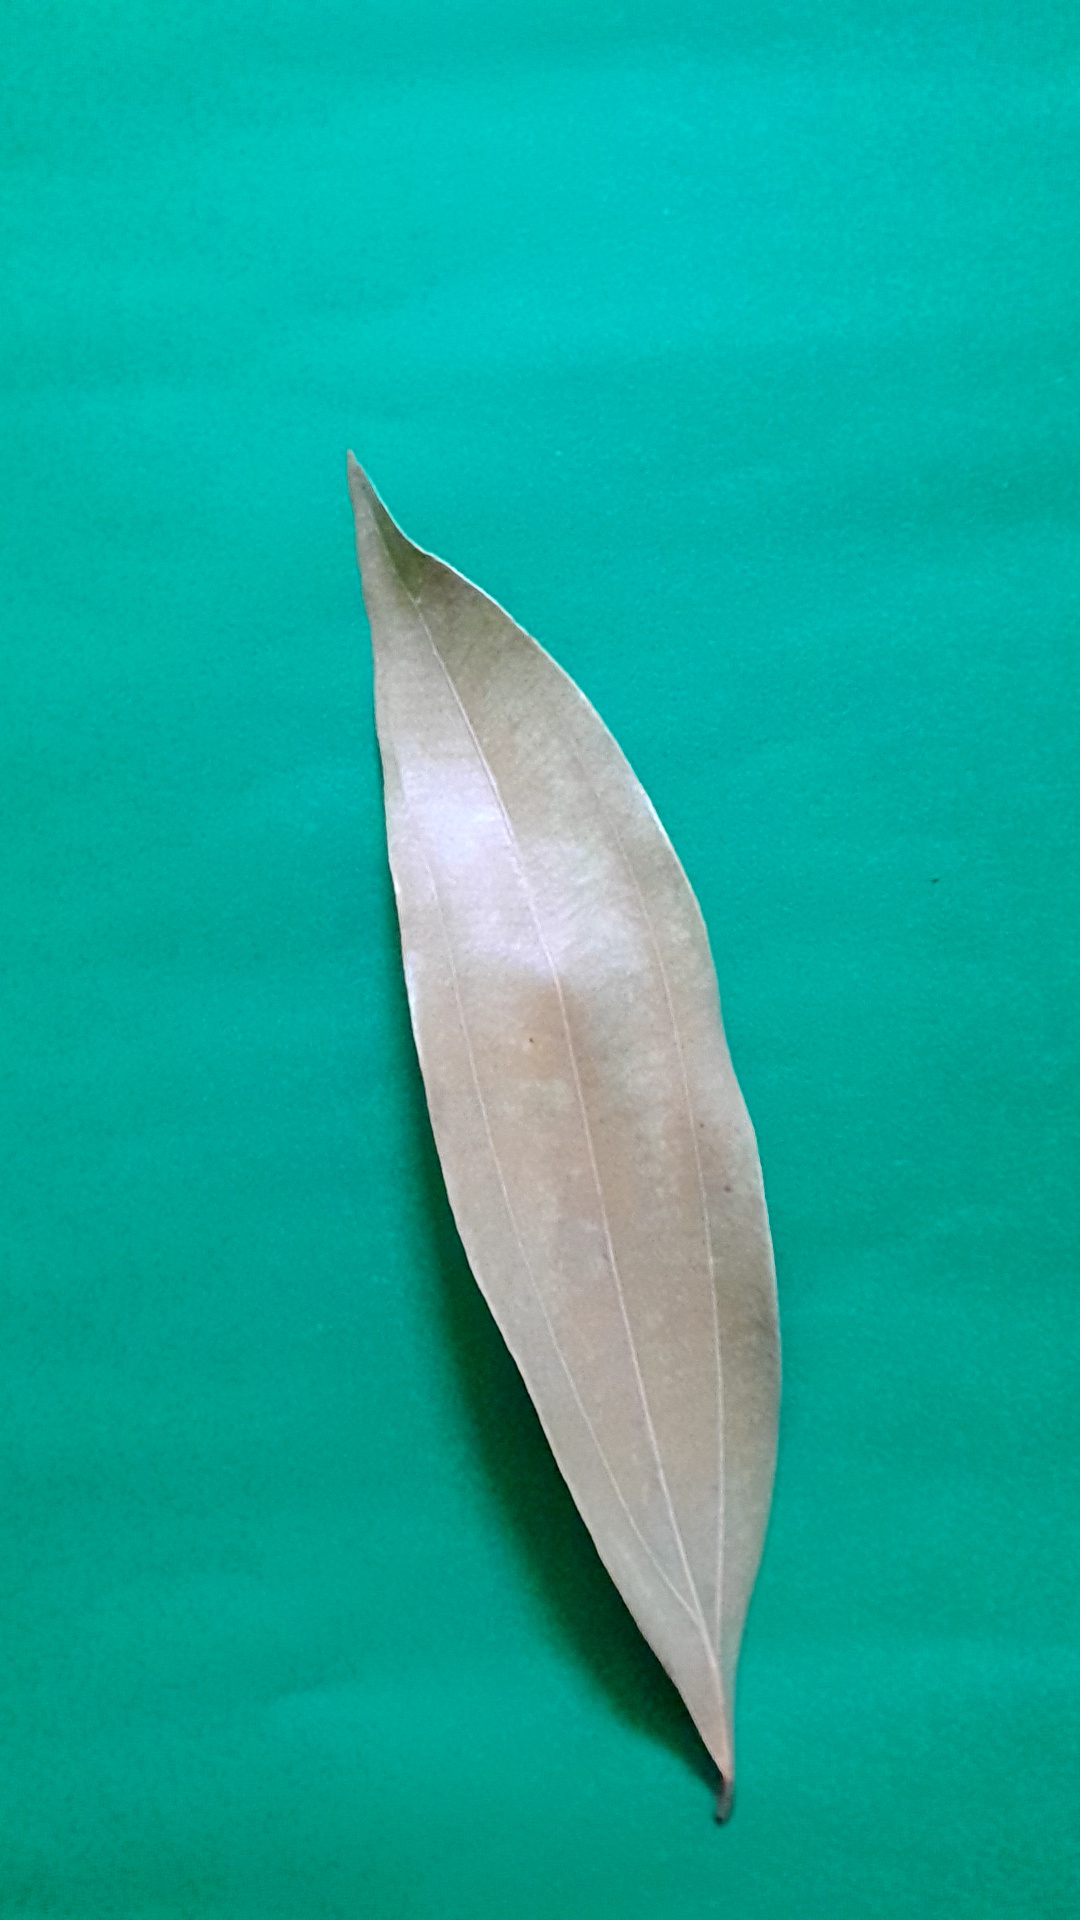
Label: Dry Leaf